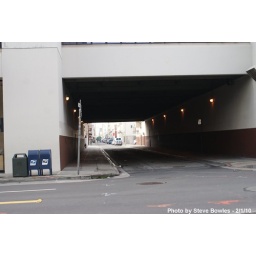
Minna Street running under the Chronicle building